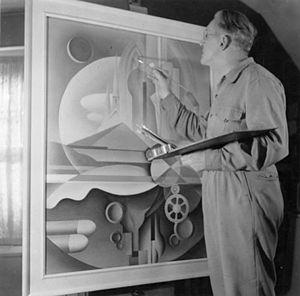
Bertram Richard Brooker est un peintre et écrivain canadien.